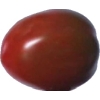
Label: tomato_cherry_maroon